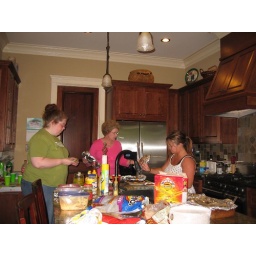
Ash, Mama, and Robin in the sweet kitchen at the lake house. Check that place out.